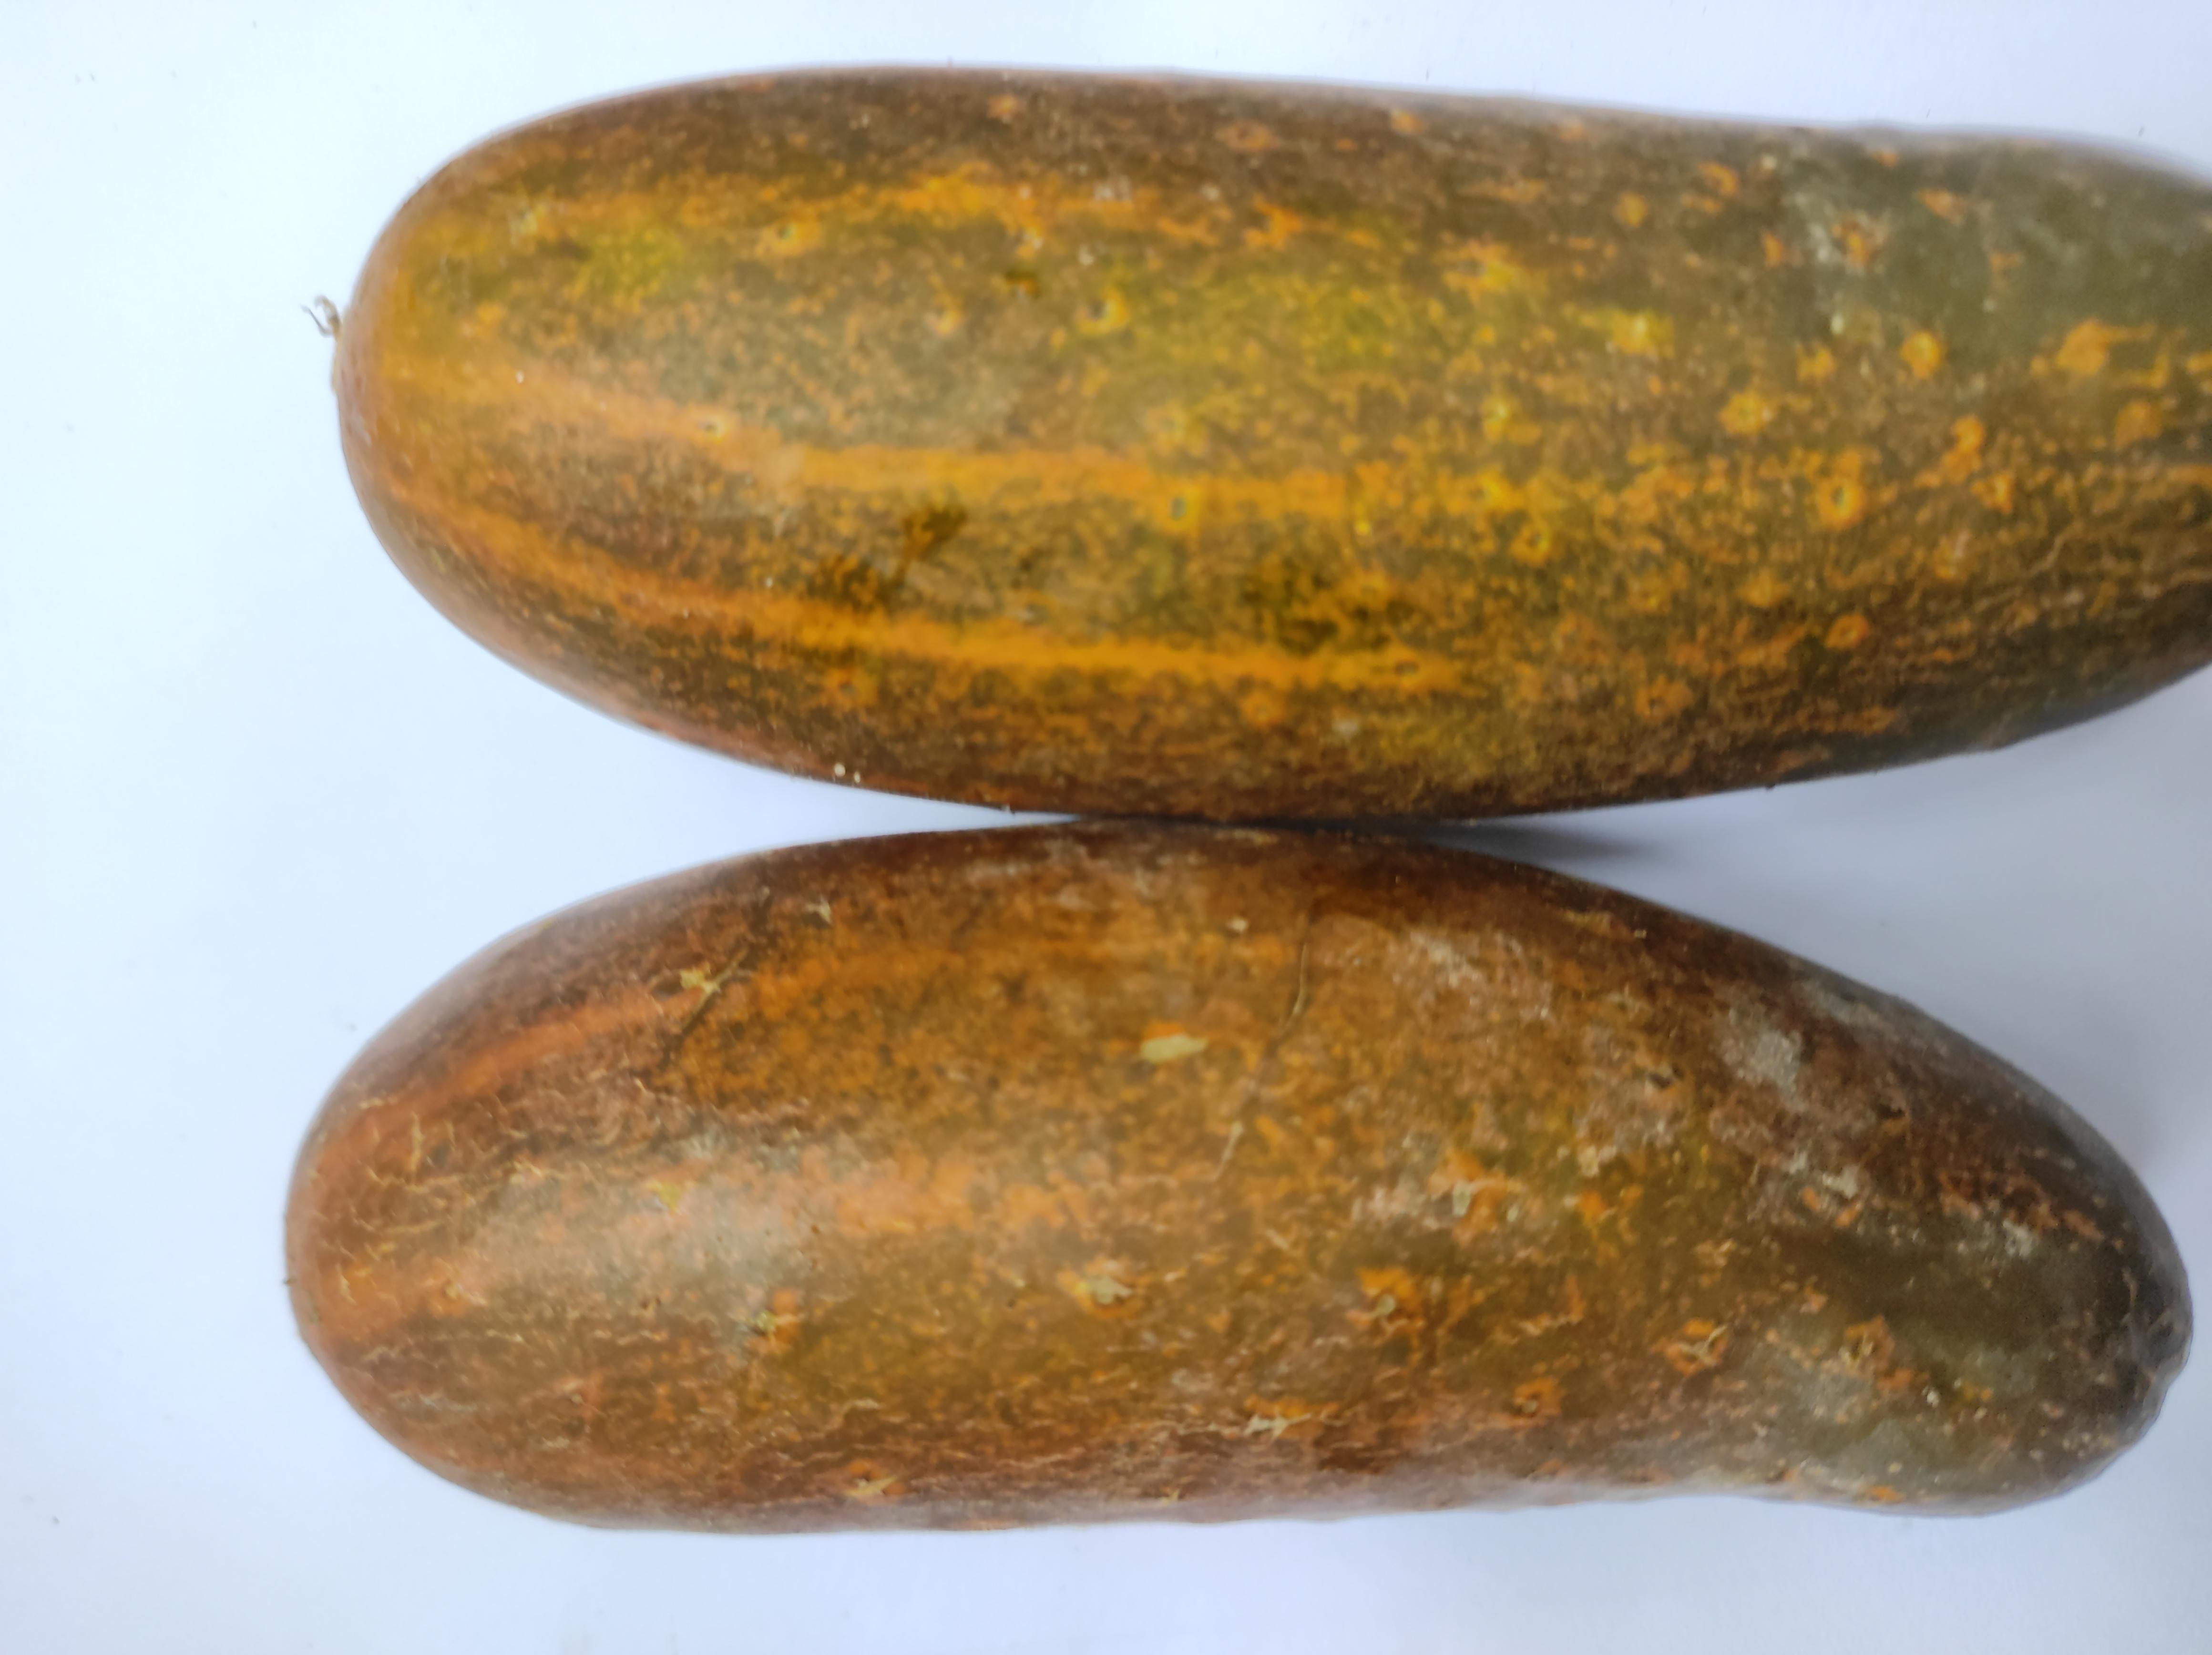
Label: Cucumber